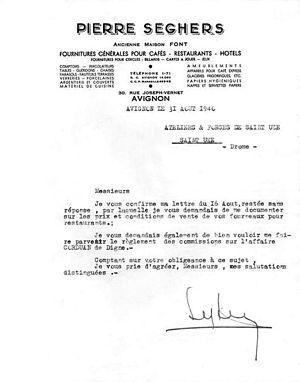
Copie d'une lettre à en-tête commerciale de Pierre Seghers datée du 31 août 1940.
Pierre Seghers, né le 5 janvier 1906 dans le 16ᵉ arrondissement de Paris et mort le 4 novembre 1987 à Créteil, est un poète, éditeur et résistant français. Il est le plus célèbre éditeur français de poésie, créateur en 1944 de la collection Poètes d'aujourd'hui. Résistant de la première heure, il fut proche de Louis Aragon, Paul Éluard, Robert Desnos et René Char.